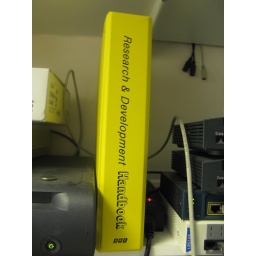
On a shelf in Cia's office - so now I know how I should do it!